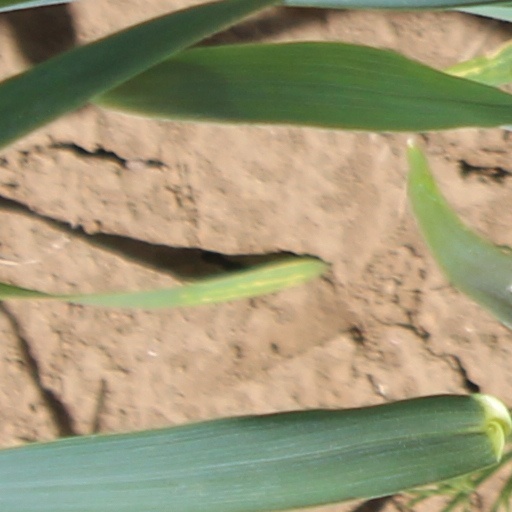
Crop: wheat